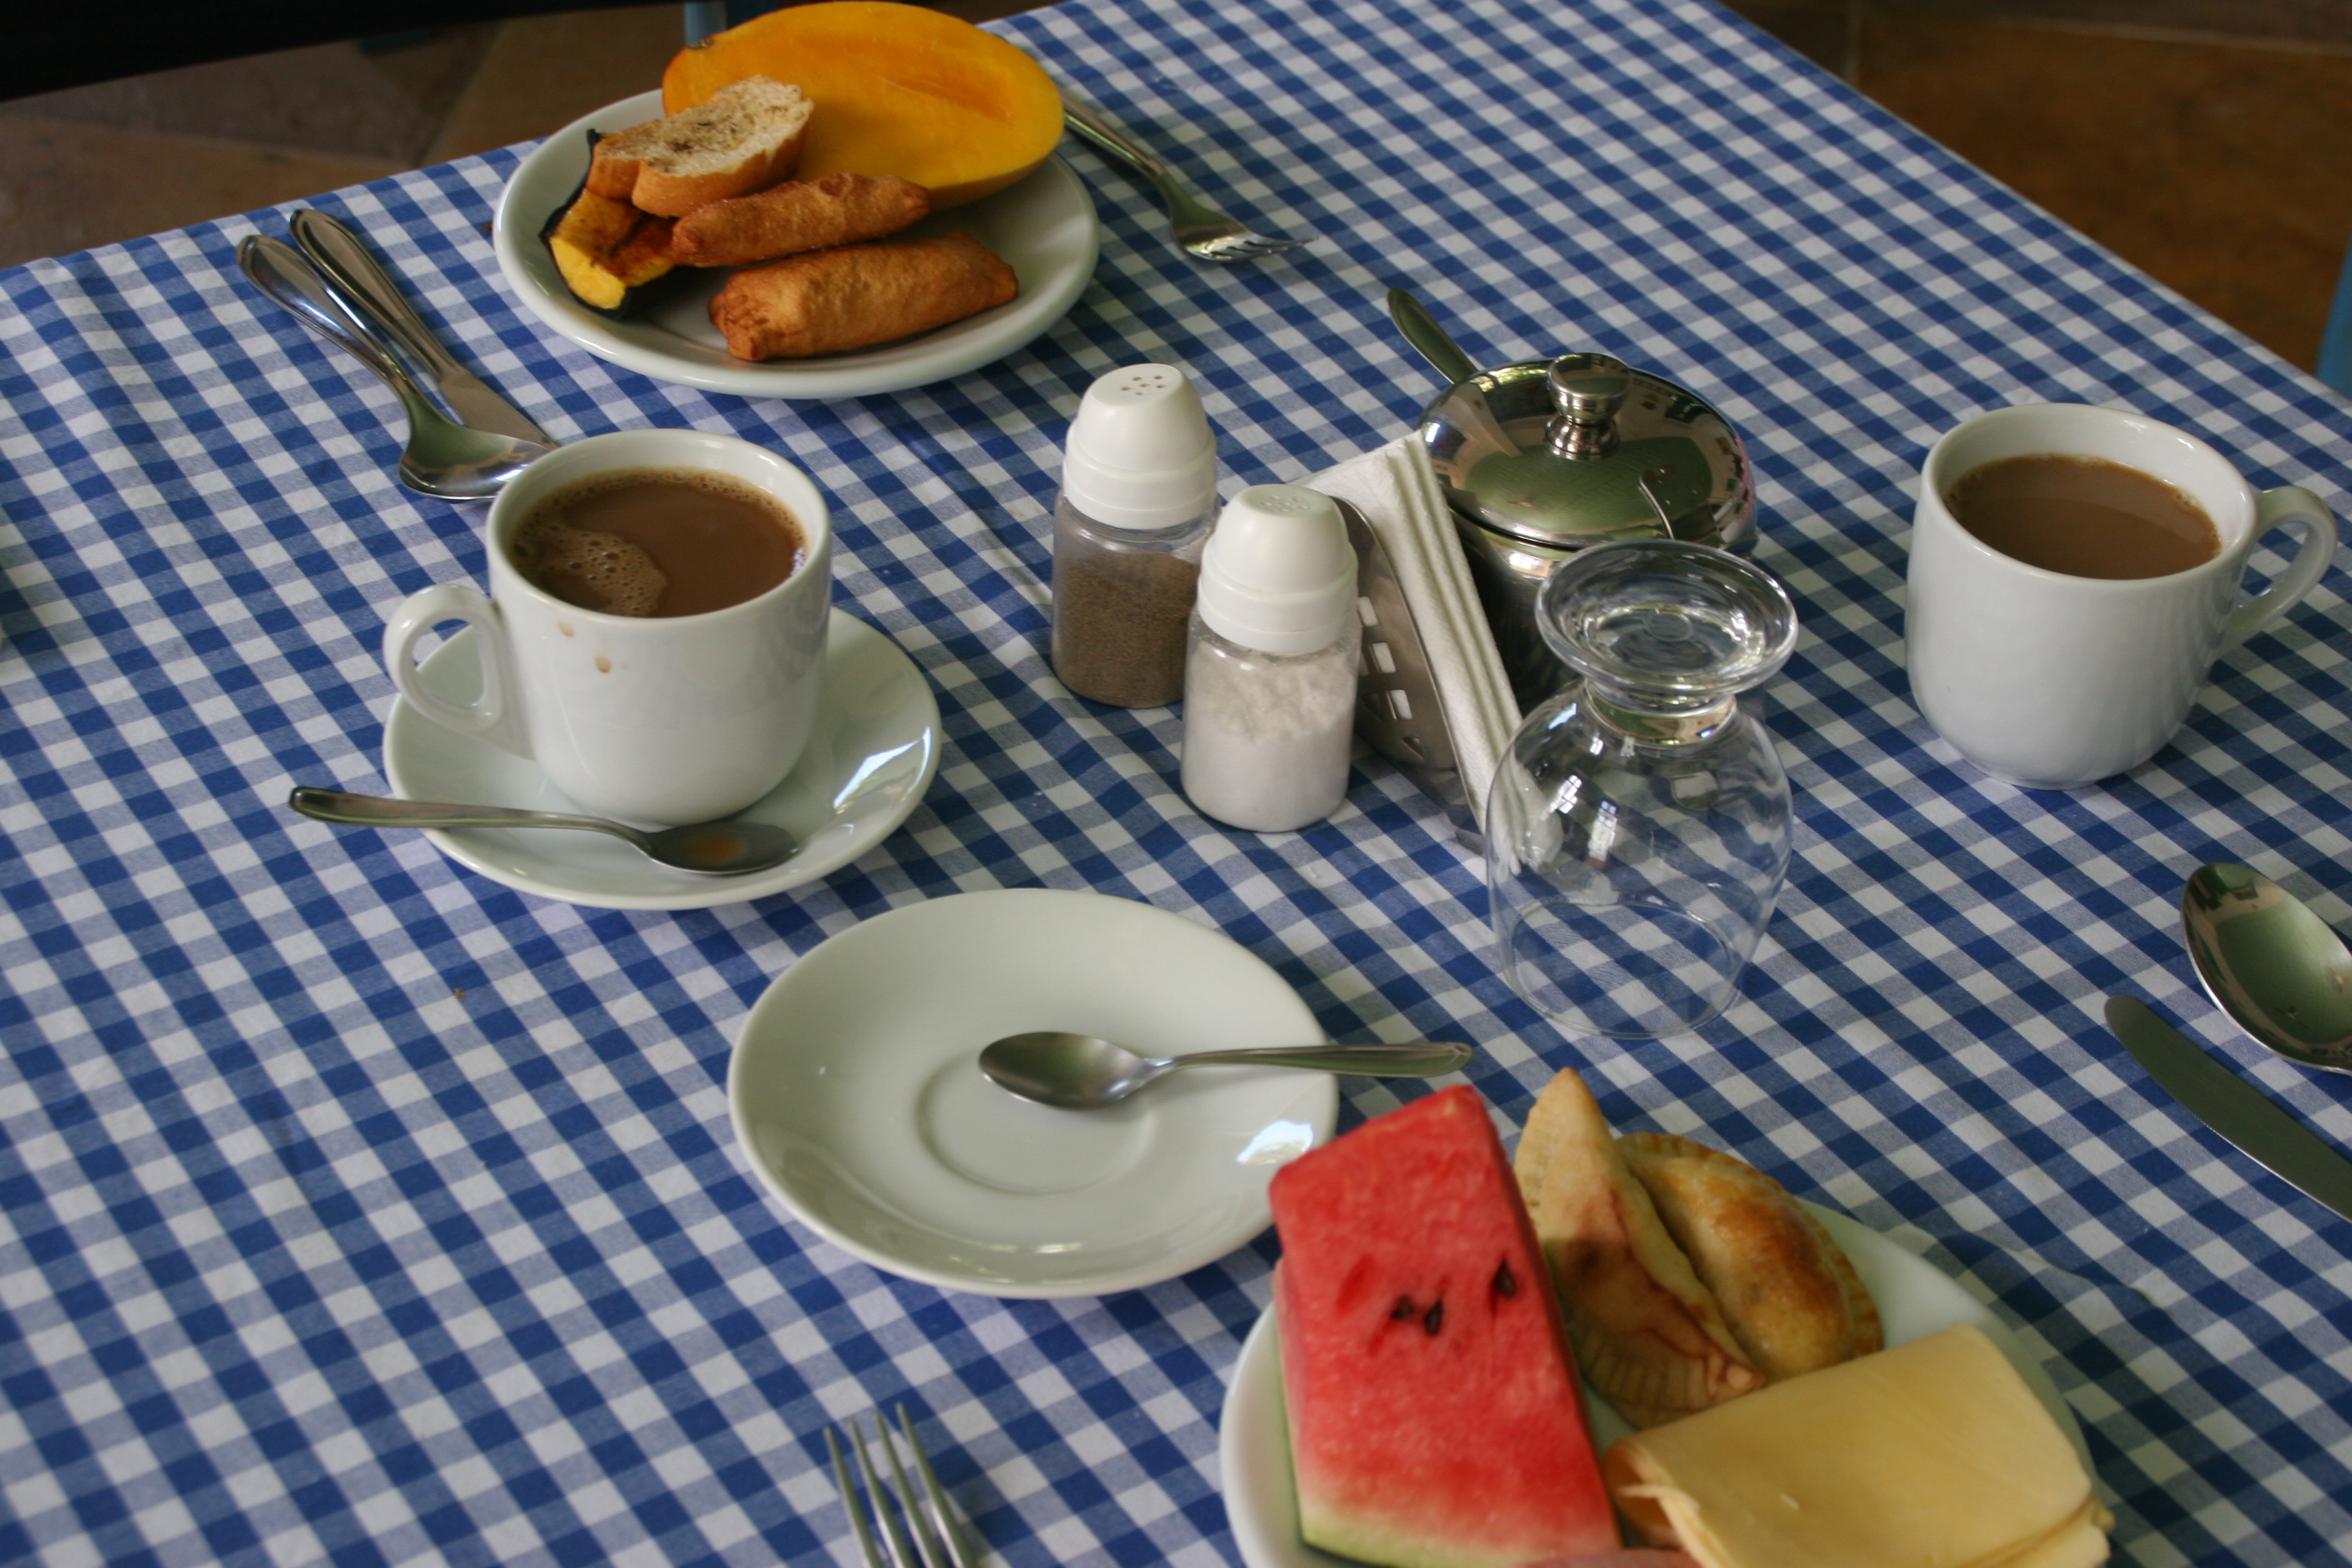
food, tableware, table, dishware, drinkware, coffee cup, furniture, plate, cup, watermelon, citrullus, serveware, ingredient, kitchen utensil, teacup, cuisine, saucer, tablecloth, porcelain, dish, recipe, knife, cutlery, mug, spoon, platter, melon, fruit, salt and pepper shakers, ceramic, linens, finger food, coffee, rectangle, dinnerware set, gluten, tea, produce, natural foods, bread, breakfast, dessert, Household silver, wood, pattern, meal, sweetness, dairy, drink, superfood, baking, home accessories, brunch, comfort food, cucumber, gourd, and melon family